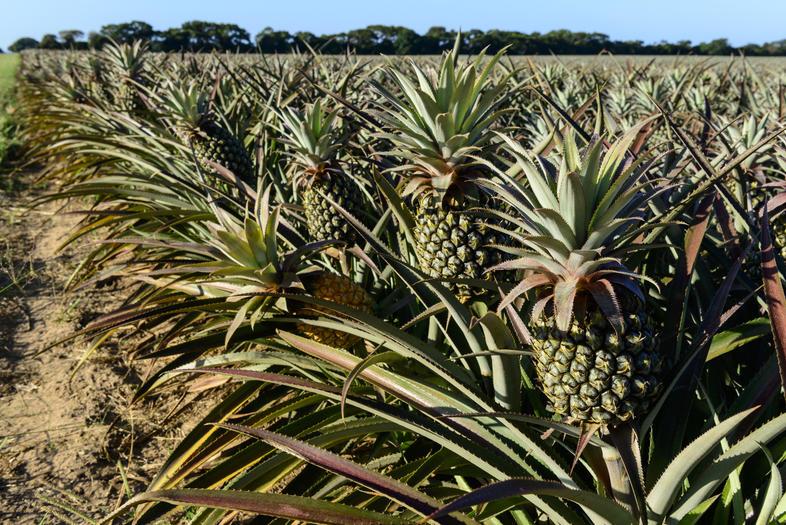
Shamba kubwa la mananasi ambalo liko tayari kwa ajili ya kuvunwa, na hatimaye kupelekwa katika viwanda tofautitofauti vya usindikaji, ili kuleta bidhaa mpya sokoni kama vile juisi ya mananasi,